Spike Jonze

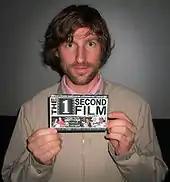
Jonze holding a producer credit for "The 1 Second Film" in 2004

"", a continuation of the television show, was released in October 2002. Jonze co-produced, contributed to the writing of the segments, and made a cameo appearance in the film. Jonze directed a 60-second commercial called "Lamp" for the furniture store IKEA in 2002, which won the Grand Prix at the Cannes Lions International Advertising Festival, considered a prestigious award in the field of advertising. Also in 2002, Jonze directed the Levi's commercial "Crazy Legs" and the videos for Beck's "Guess I'm Doing Fine", Björk's "It's in Our Hands" (filmed in night vision), and one of two versions of Weezer's "Island in the Sun". Jonze co-directed the Girl Skateboards video "Yeah Right!" in 2003, which featured extensive use of special effects and a cameo by Owen Wilson. That same year, he directed the video for Turbonegro's single "Sell Your Body (to the Night)" which featured appearances by the members of Jackass.